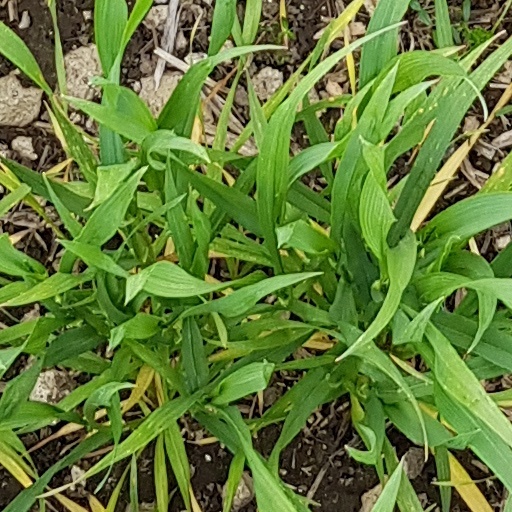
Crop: wheat